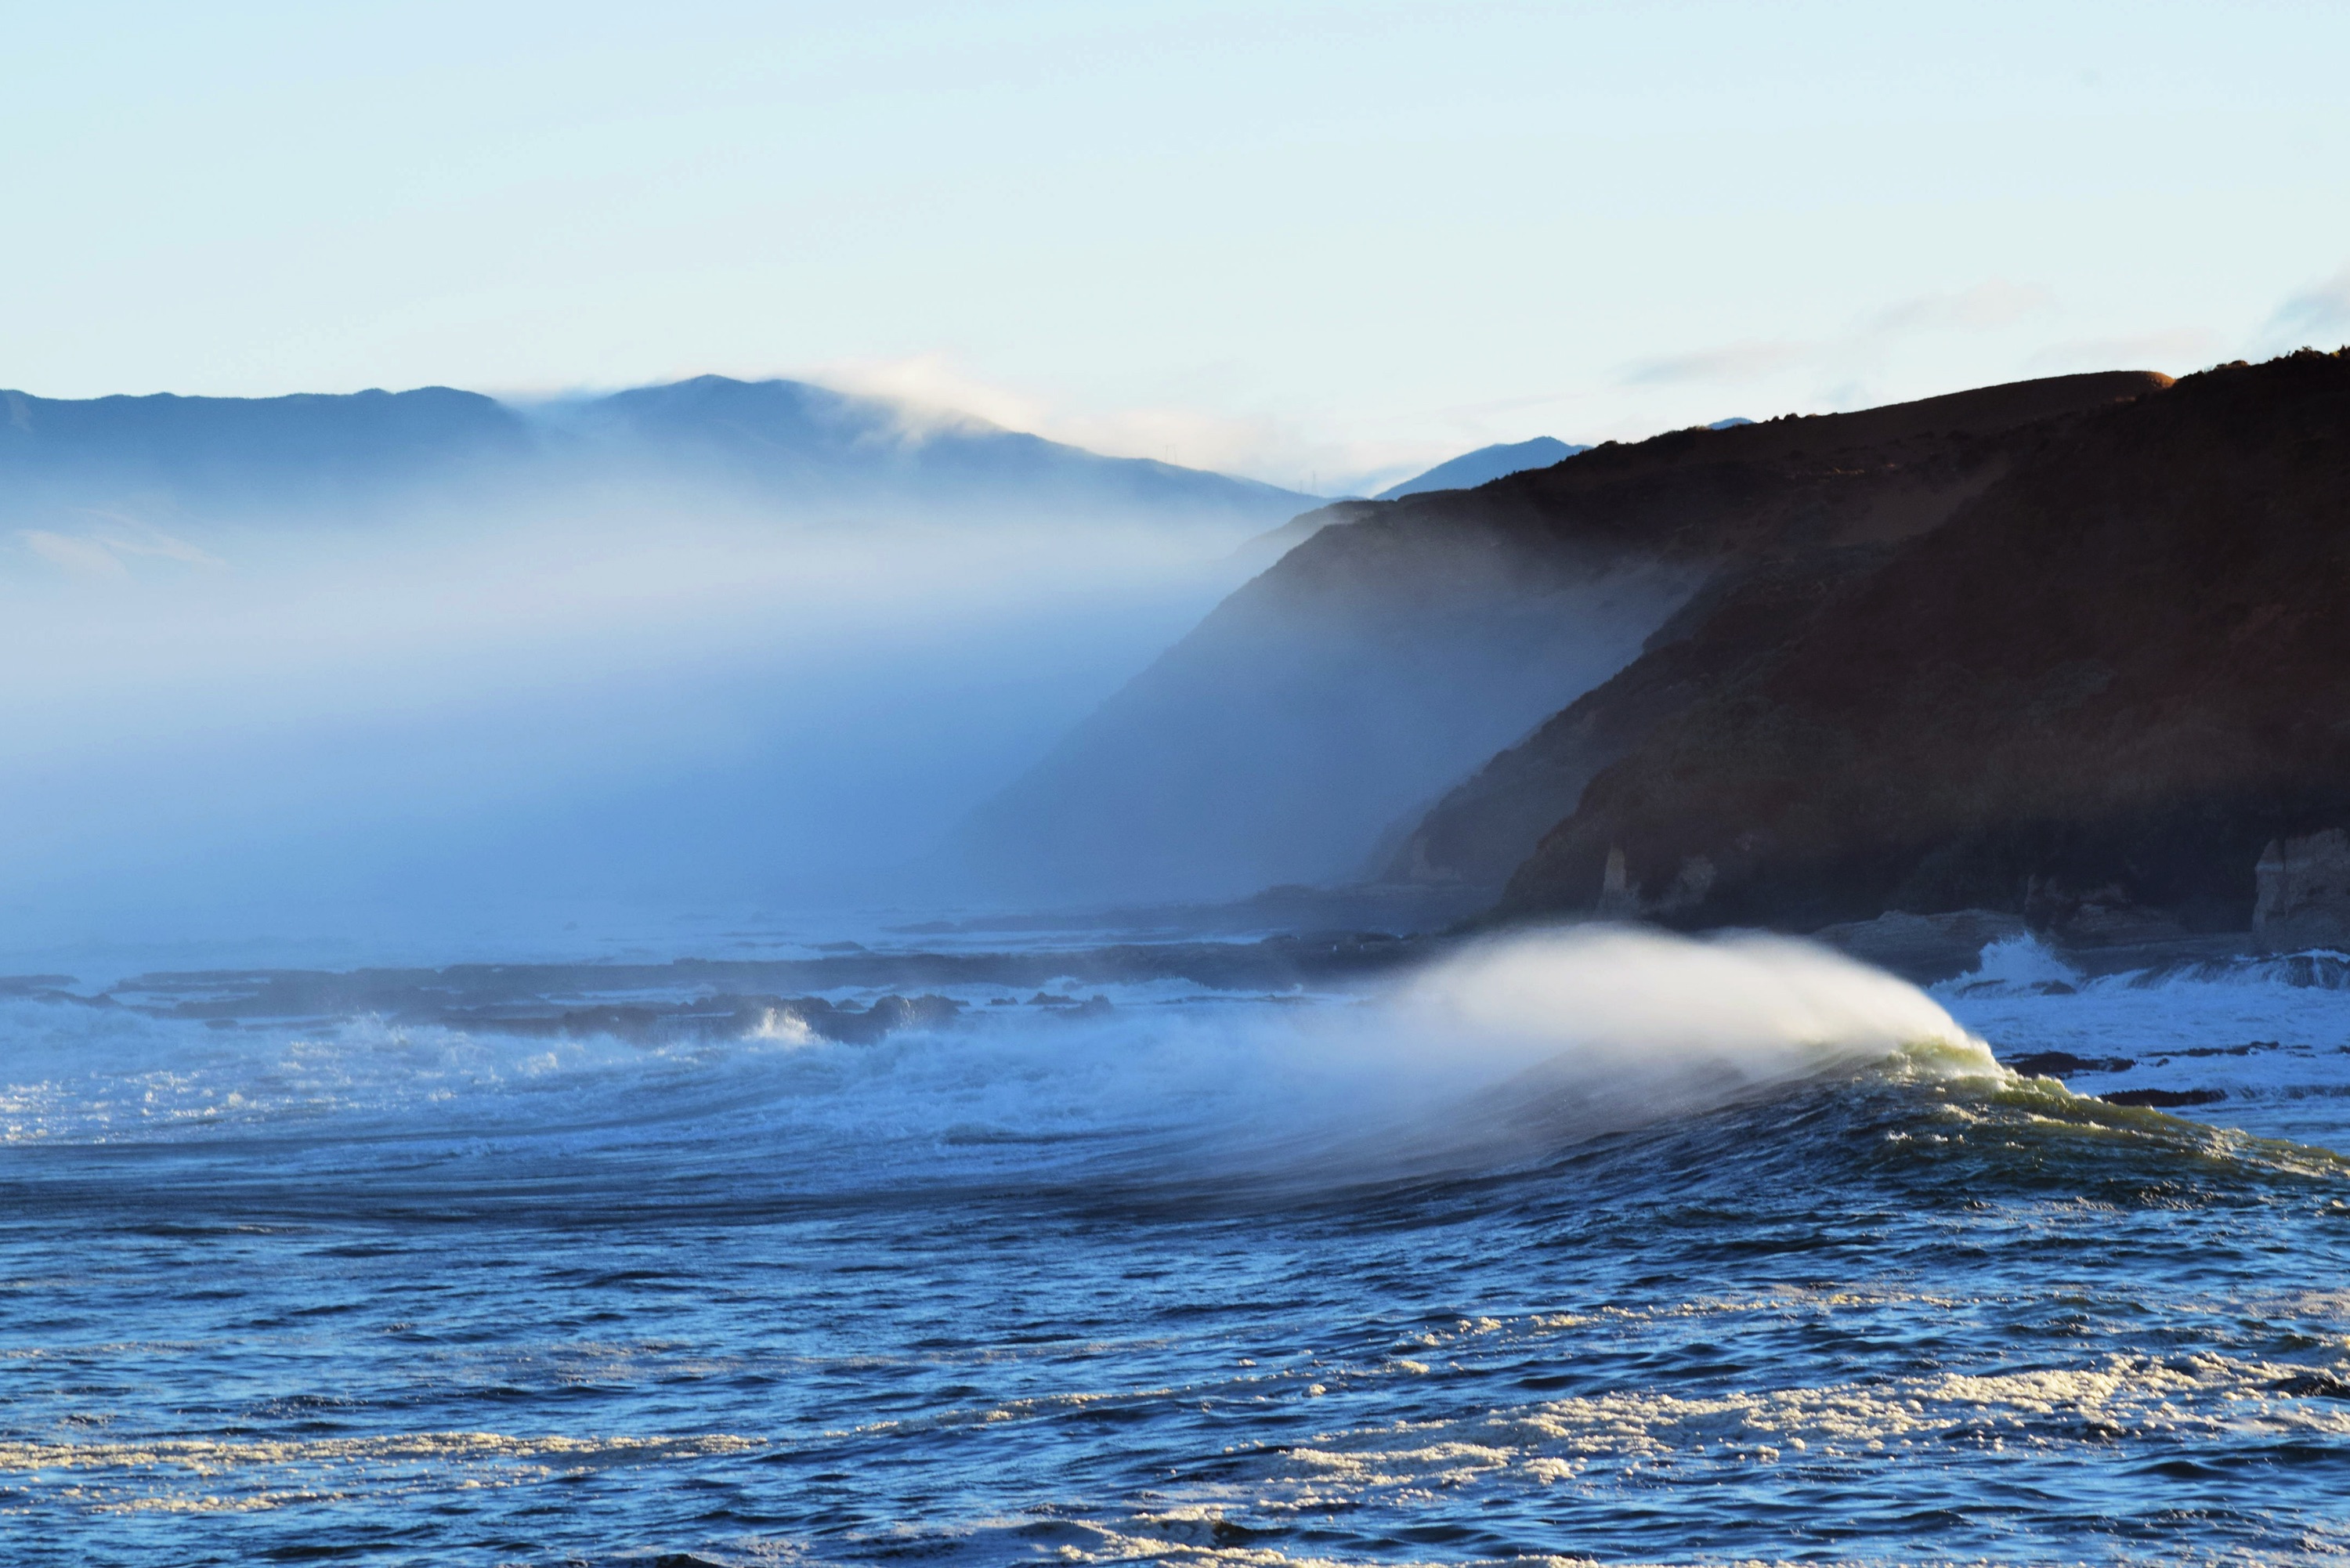
sea, coast, ocean, wave, mammal, arctic, arctic ocean, marine mammal, wind wave, whales dolphins and porpoises